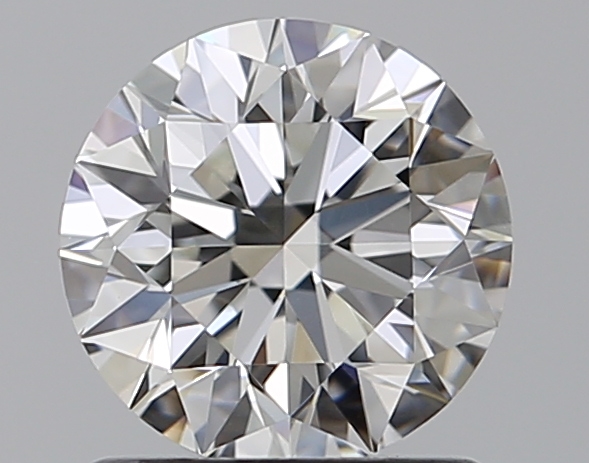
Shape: round
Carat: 1.04
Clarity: VVS2
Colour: G
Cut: EX
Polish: EX
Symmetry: EX
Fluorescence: F
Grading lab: GIA
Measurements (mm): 6.42 x 6.45 x 4.04